2008 New York Giants season

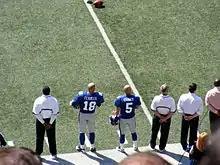
Jeff Feagles and John Carney on the Giants sideline during the Cincinnati game in week 3

On February 29, the first day of free agency, Giants free agent linebacker Kawika Mitchell left the team to join the Buffalo Bills, safety Gibril Wilson went to the Oakland Raiders, and linebacker Reggie Torbor joined the Miami Dolphins.